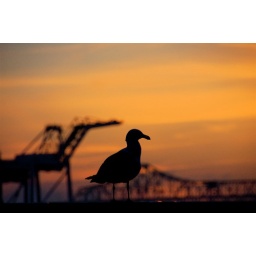
A bird takes in the spectacular view of the port and the bay bridge from Middle Harbor Shoreline Park in Oakland.